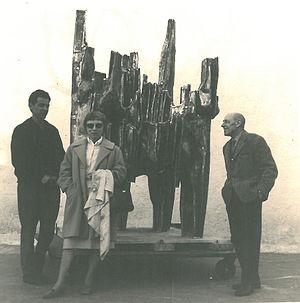
Jean Vincent de Crozals, Jean Dubuffet (à droite) et épouse Dubuffet à Gaudissart en 1964 devant la sculpture ""La physique"" de de Crozals"
Jean Dubuffet est un peintre, sculpteur et plasticien français, le premier théoricien d'un style d'art auquel il a donné le nom d'« art brut », des productions de marginaux ou de malades mentaux : peintures, sculptures, calligraphies, dont il reconnaît s'être lui-même largement inspiré.
Le fonds Hélène et Édouard Leclerc pour la culture est un fonds privé de dotations d'art contemporain français installé à Landerneau, près de Brest, dans le département du Finistère, en Bretagne.
L'école supérieure d'art et design Le Havre-Rouen est un établissement supérieur d'enseignement artistique public composé de deux campus, l'un situé au Havre, l'autre à Rouen.
Jean Vincent de Crozals, né le 8 août 1922 à Toulouse et mort le 9 août 2009 à Antibes, est un sculpteur et peintre français.